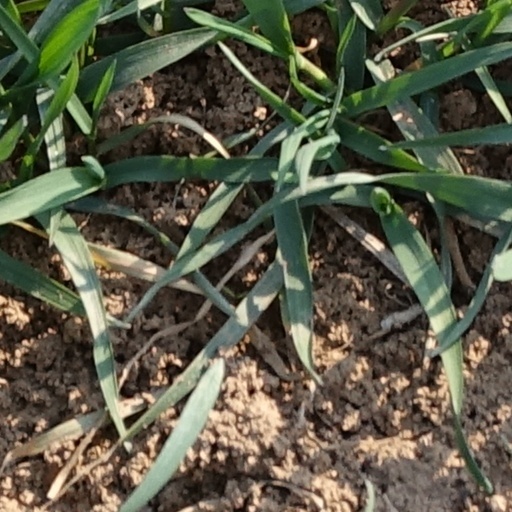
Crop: wheat